Chris Hubbard

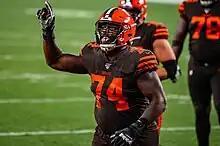
Hubbard with the Browns in 2019

On March 15, 2018, the Cleveland Browns signed Hubbard to a five-year, $37.50 million contract that includes $15.15 million guaranteed and a signing bonus of $4 million. He was named the Browns starting right tackle, and started all 16 games.